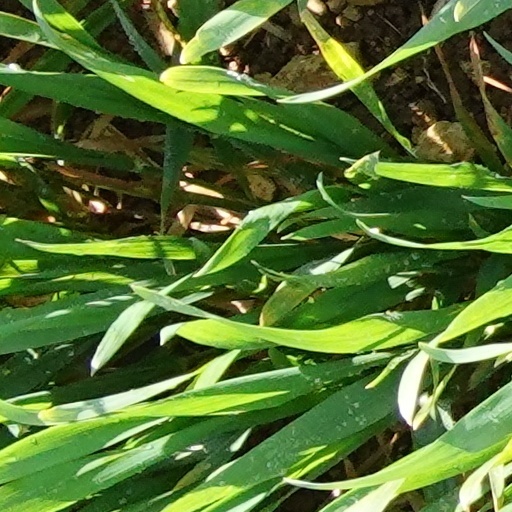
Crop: wheat